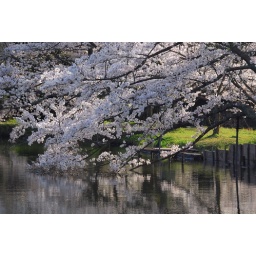
Sakura that is blooming beside the ponds, flowers on the tree look like having an converstion with silent water gently.